Nuclear winter

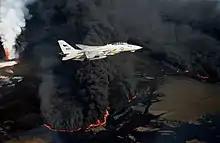
The Kuwaiti oil fires were not just limited to burning oil wells, one of which is seen here in the background, but burning "oil lakes", seen in the foreground, also contributed to the smoke plumes, particularly the sootiest/blackest of them.

In 1952, a few weeks prior to the Ivy Mike (10.4 megaton) bomb test on Elugelab Island, there were concerns that the aerosols lifted by the explosion might cool the Earth. Major Norair Lulejian, USAF, and astronomer Natarajan Visvanathan studied this possibility, reporting their findings in "Effects of Superweapons Upon the Climate of the World", the distribution of which was tightly controlled. This report is described in a 2013 report by the Defense Threat Reduction Agency as the initial study of the "nuclear winter" concept. It indicated no appreciable chance of explosion-induced climate change.